Foton Sauvana

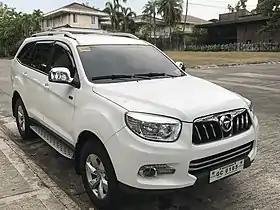

The Foton Sauvana is a mid-size SUV sold by the Chinese manufacturer Foton Motor in China. The Foton Sauvana debuted during the 2014 Guangzhou Auto Show in China.